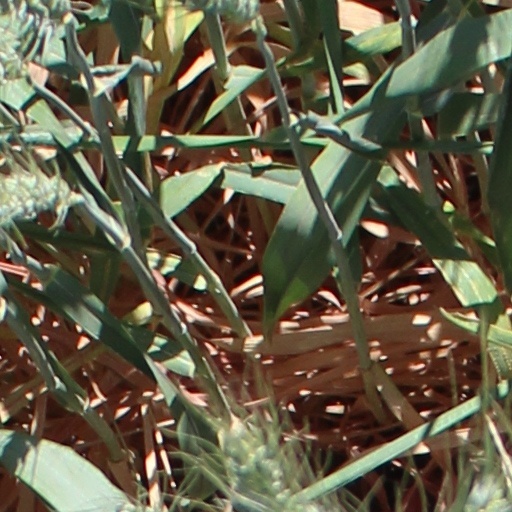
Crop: wheat